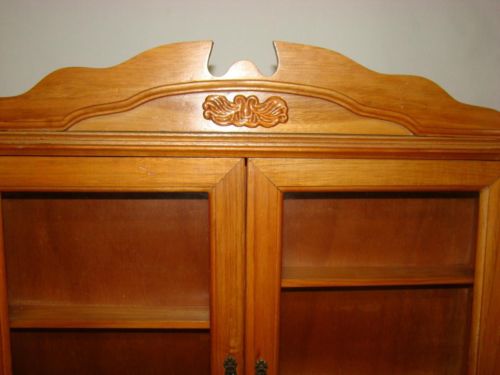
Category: cabinet